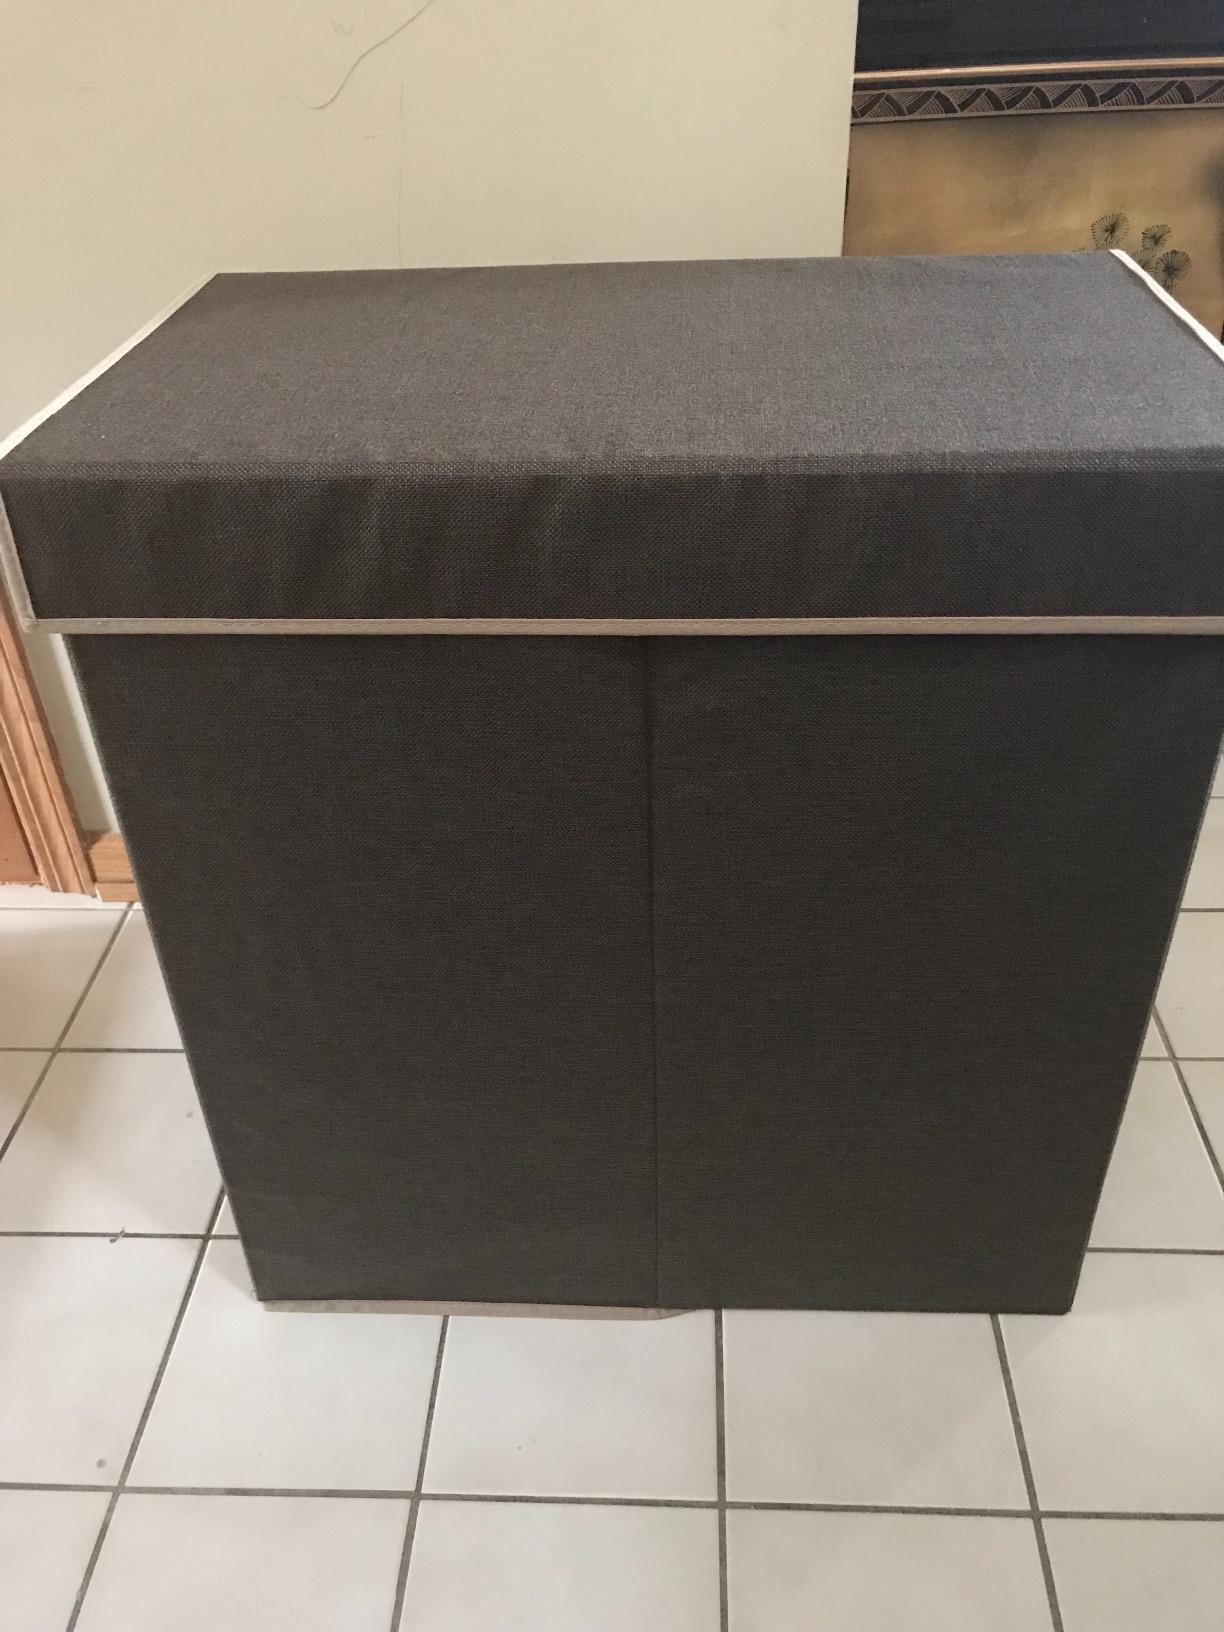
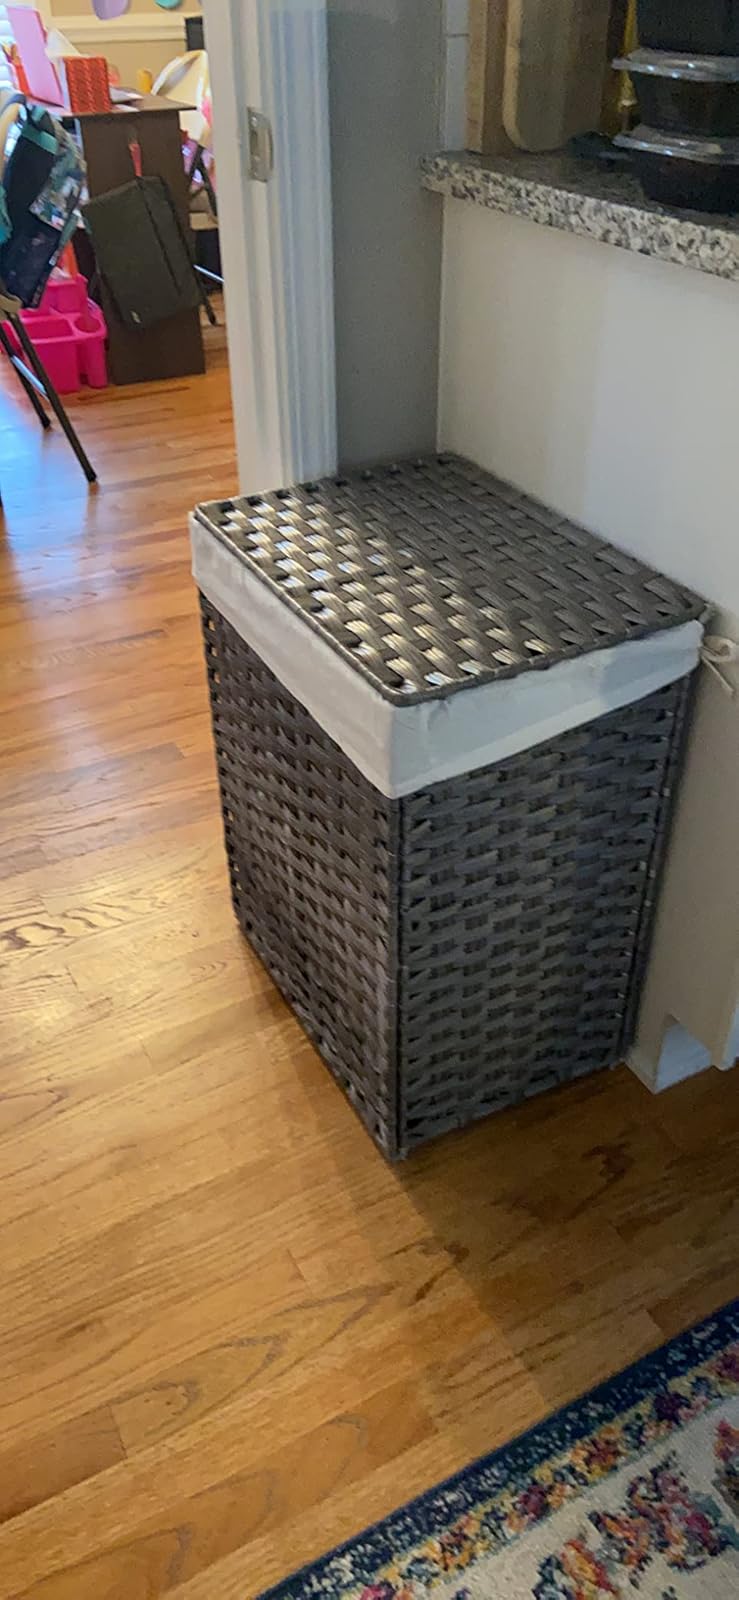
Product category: items_hamper
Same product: no